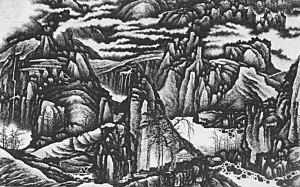
Mille pics et Ravins en myriades du peintre chinois Gong Xian, (actif env. 1660-1700). Signé par le sceau de l'artiste. Section d'un rouleau en longueur. Encre sur papier. H. 62cm, L. 102cm. Zurich. Rietberg Museum, Collection Charles Drenowatz